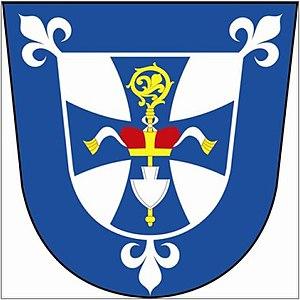
Kněžpole est une commune du district d'Uherské Hradiště, dans la région de Zlín, en République tchèque. Sa population s'élevait à 1 104 habitants en 2018.